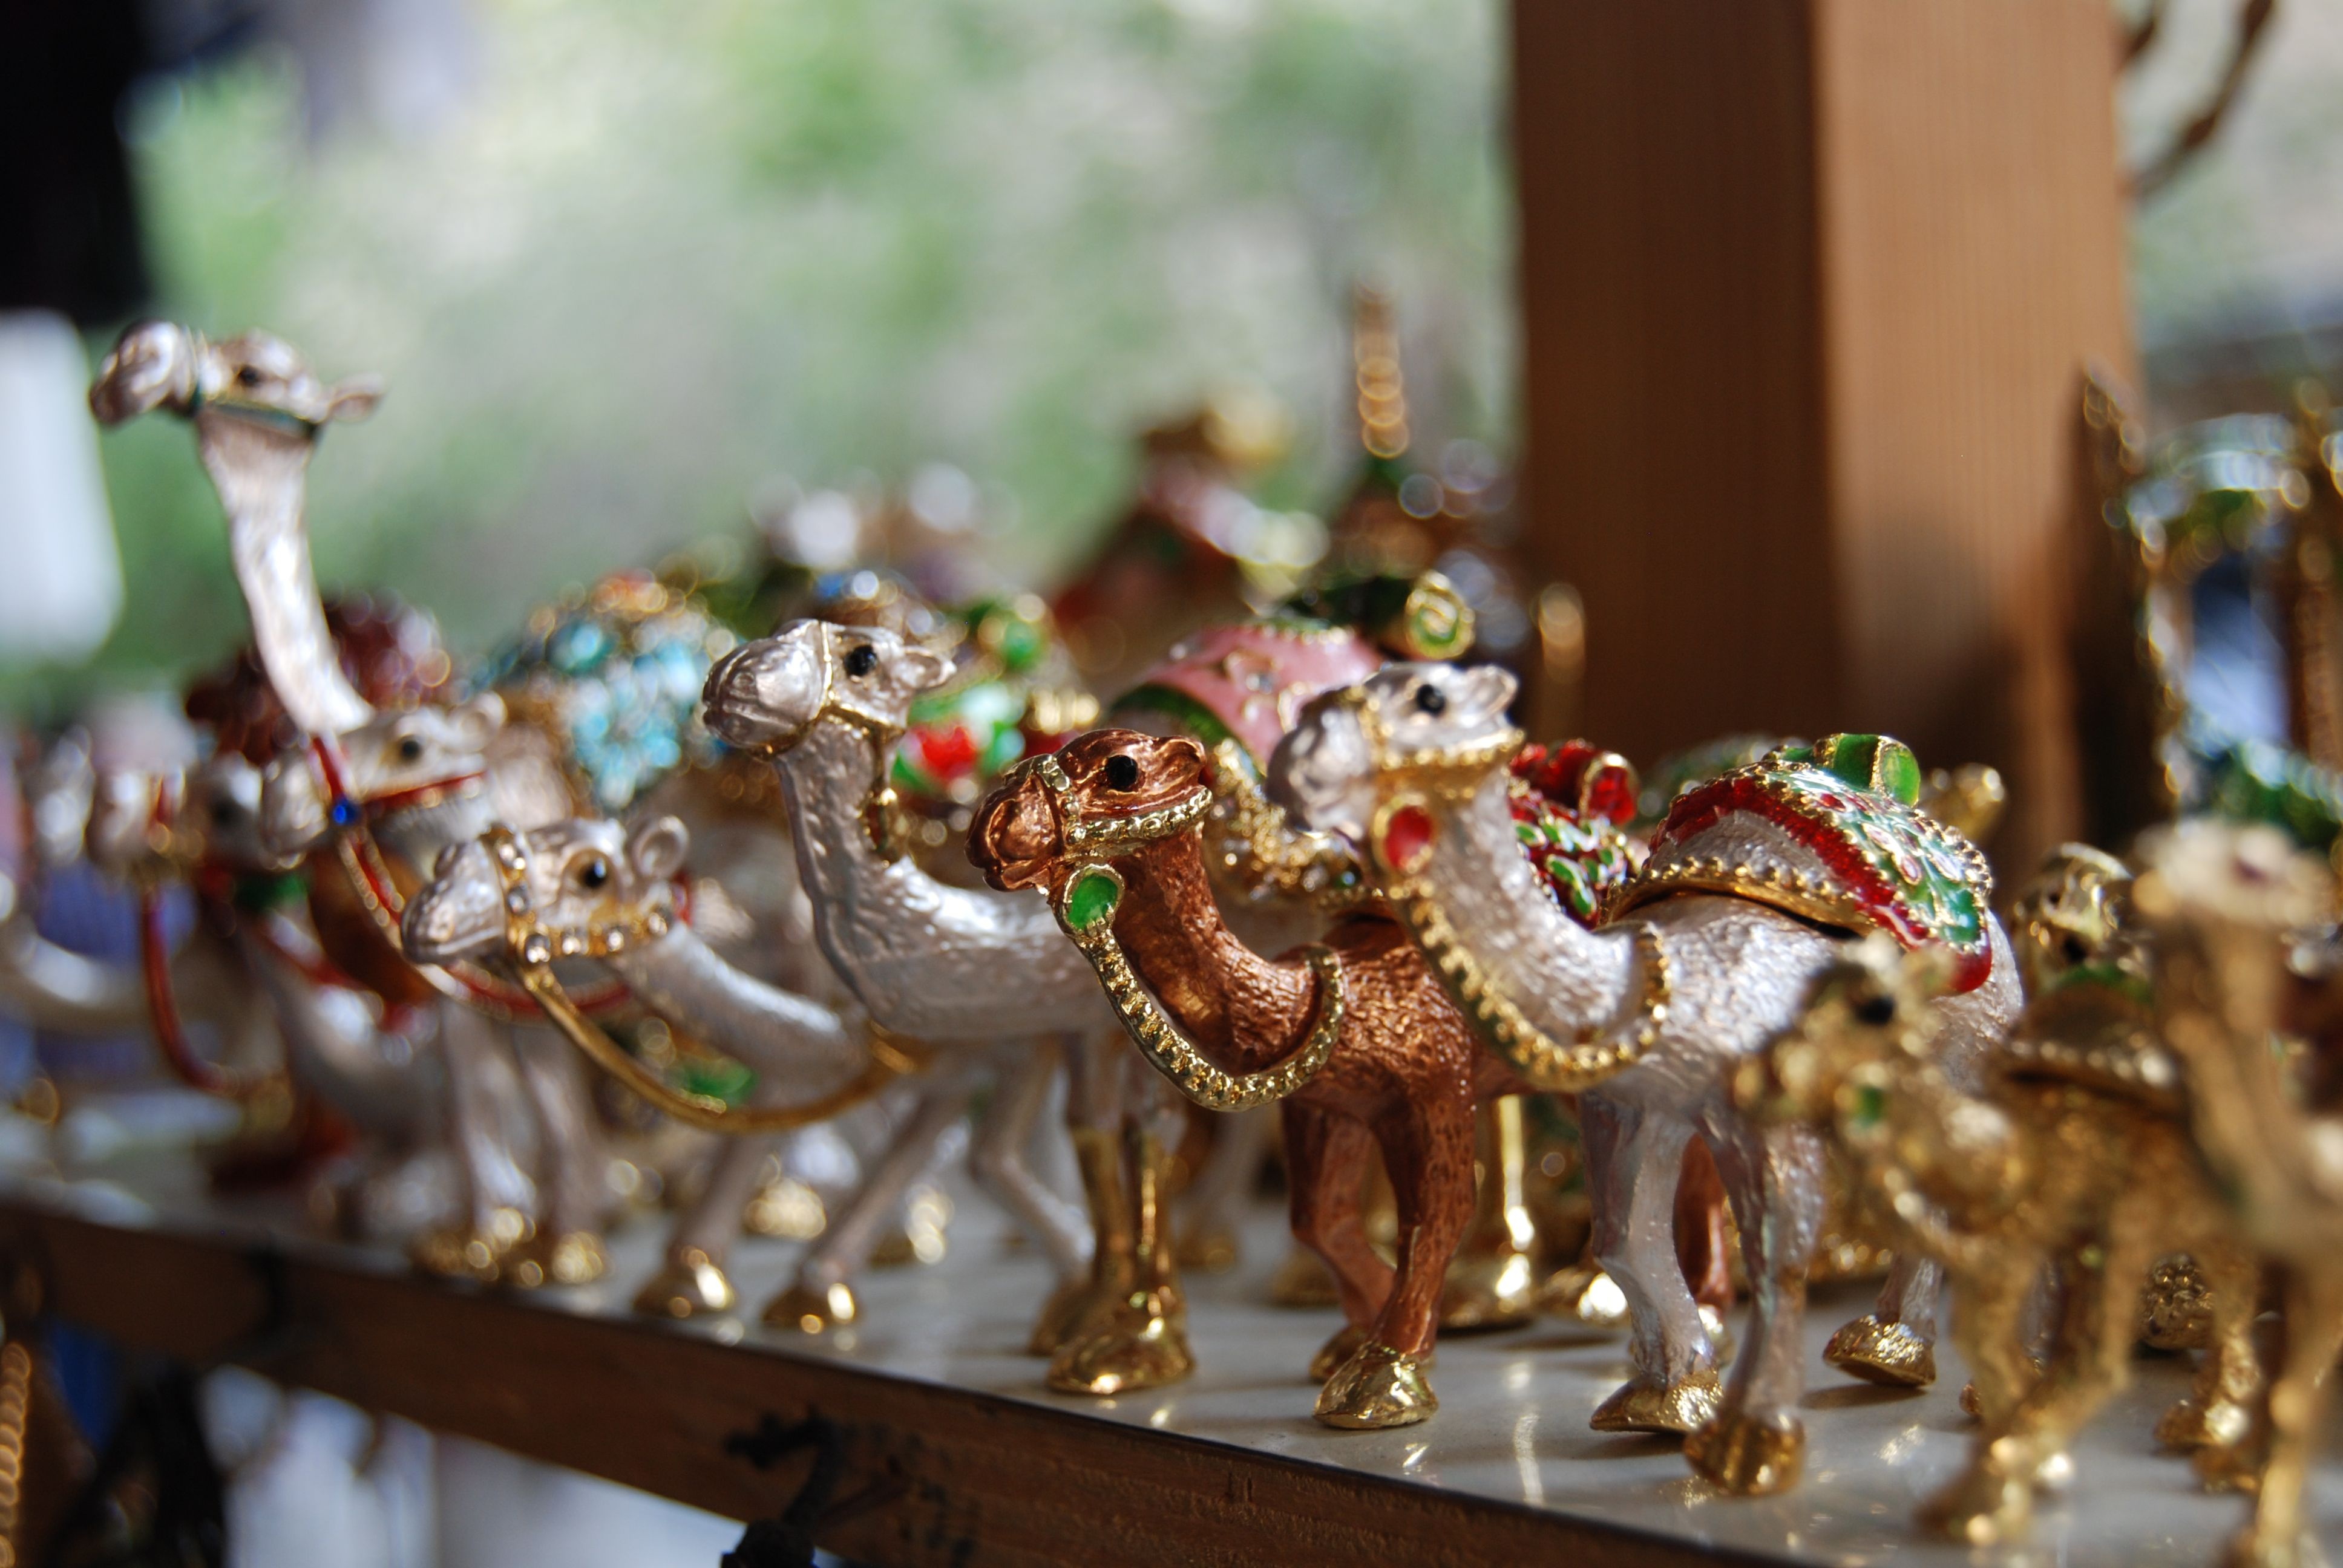
travel, gift, camel, amusement park, park, carousel, christmas, toy, christmas decoration, figurine, souvenirs, jerusalem, amusement ride